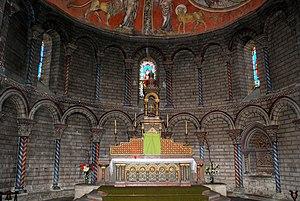
Saint-Macaire Abside
Le prieuré de Saint-Macaire qui consiste en l'église Saint-Sauveur et les vestiges des bâtiments conventuels est situé dans le département de la Gironde, dans la commune de Saint-Macaire, en France.